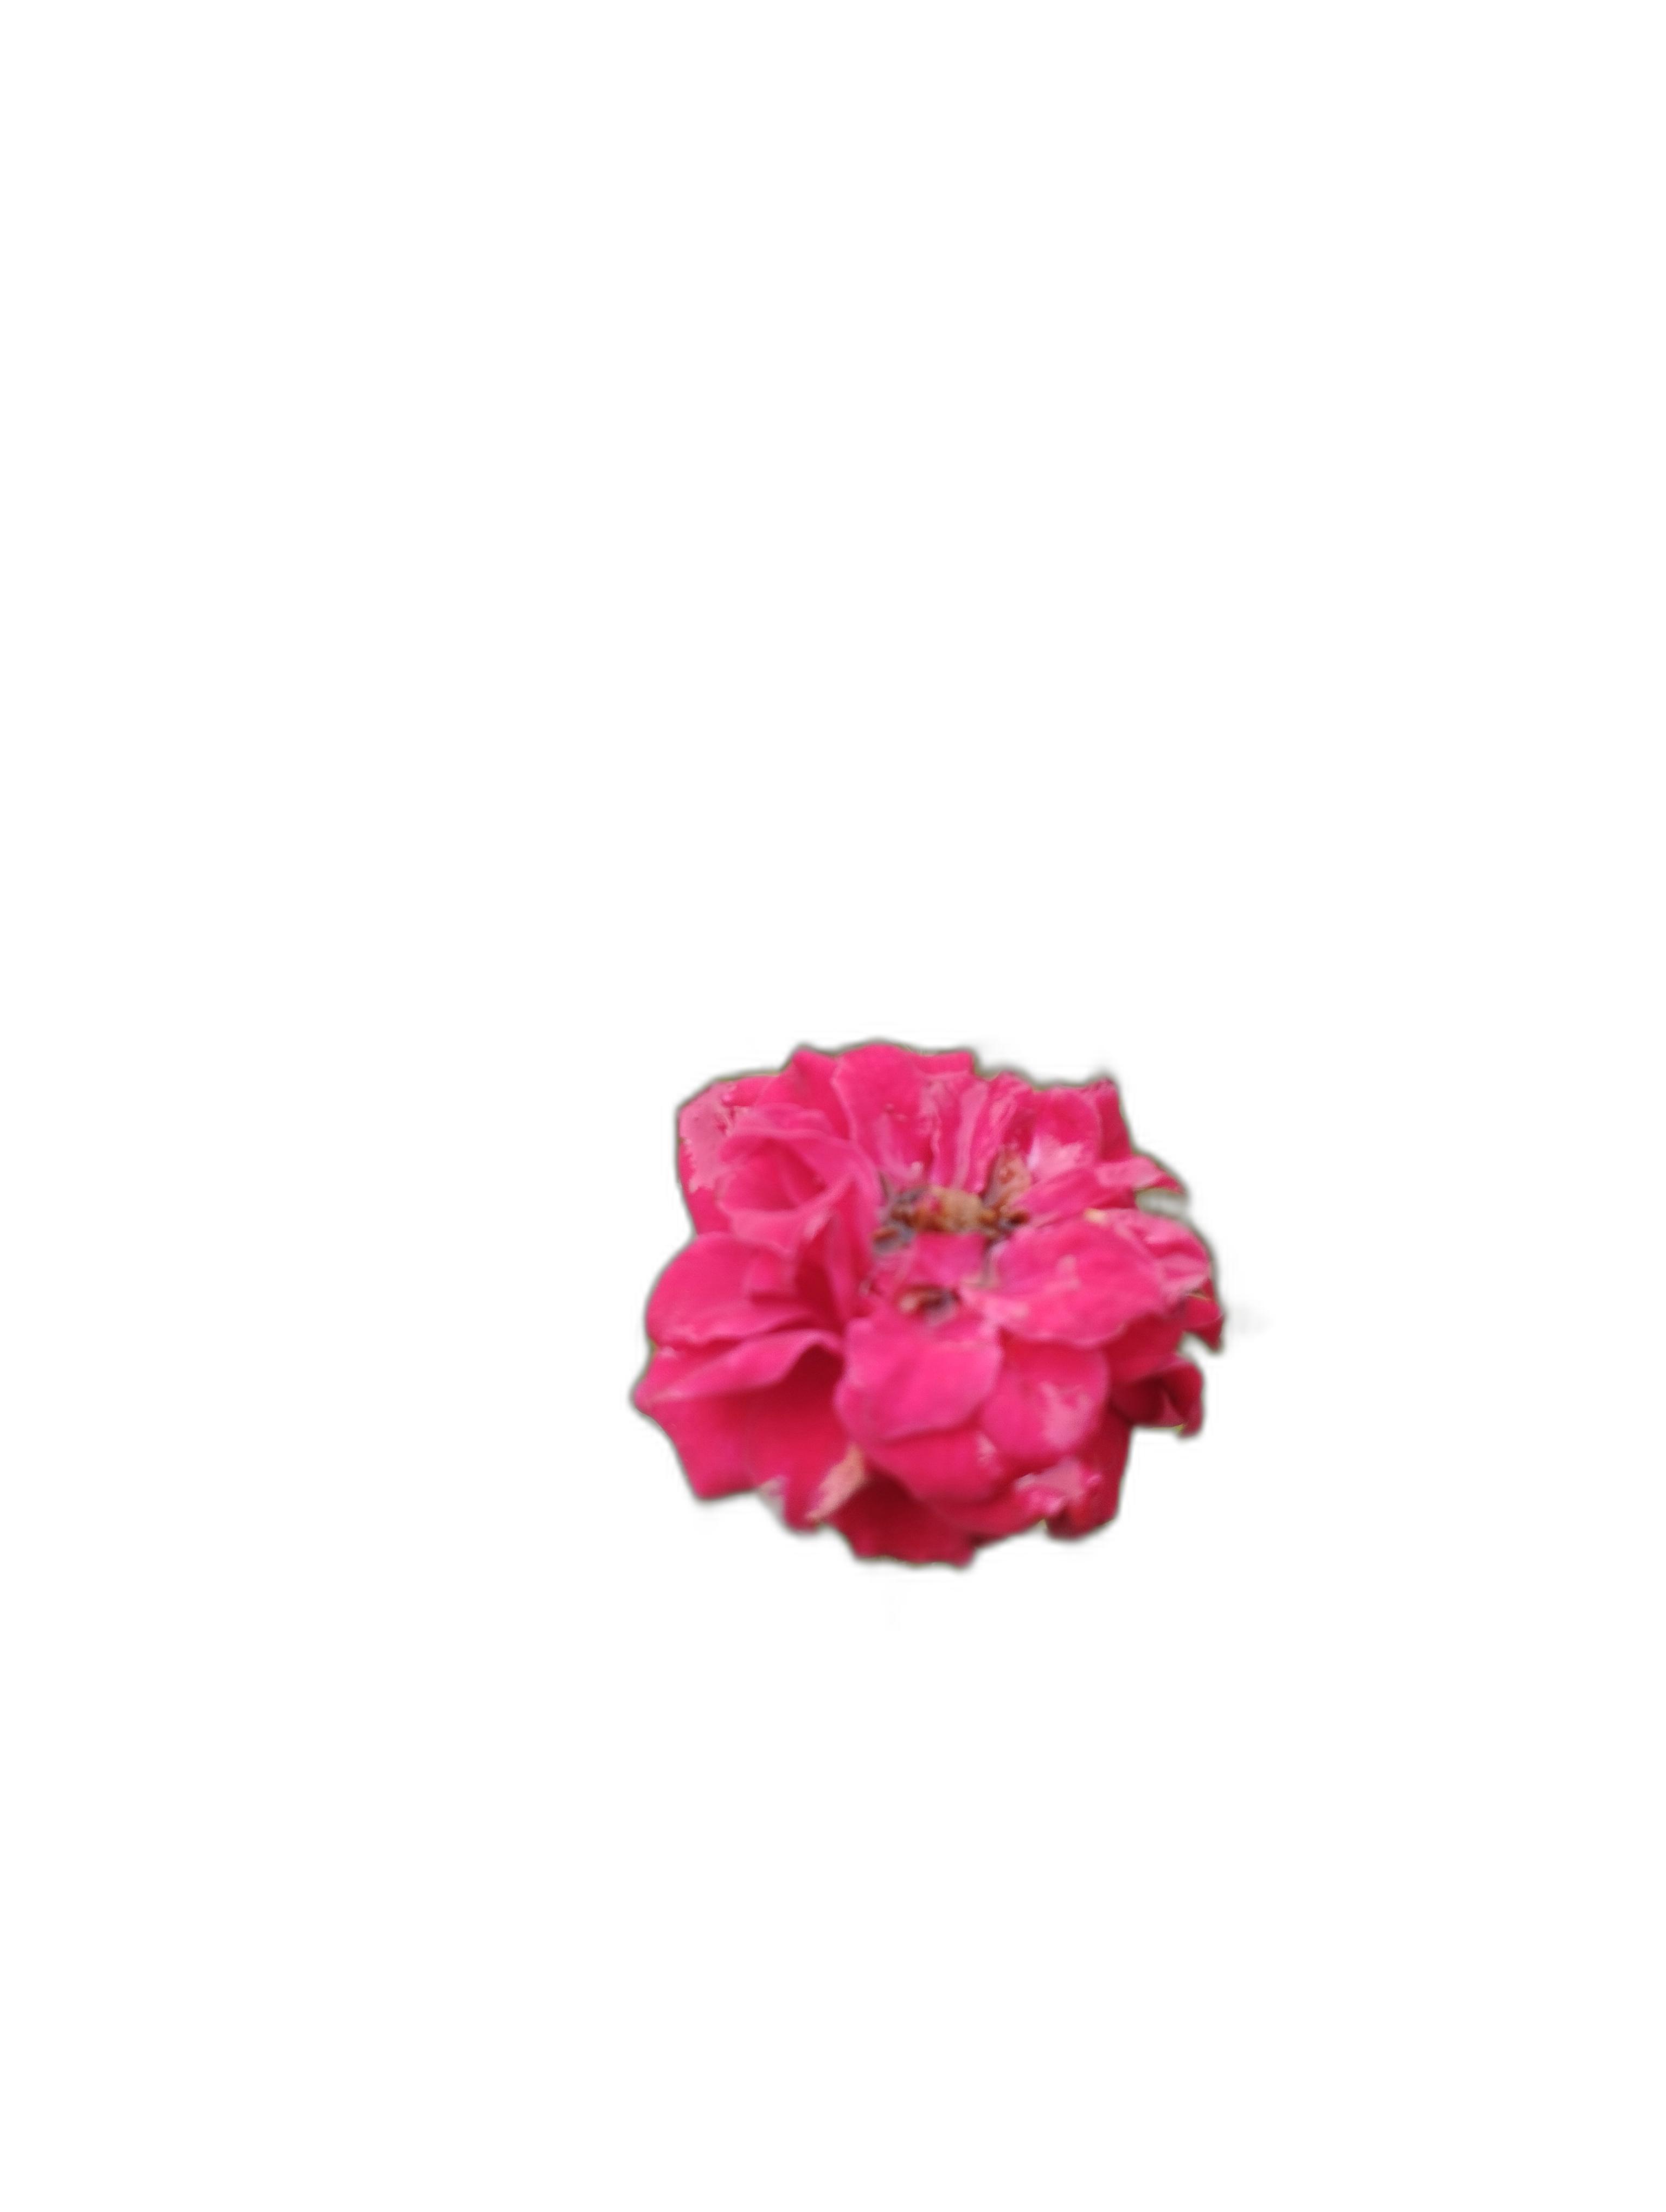
Label: Rose